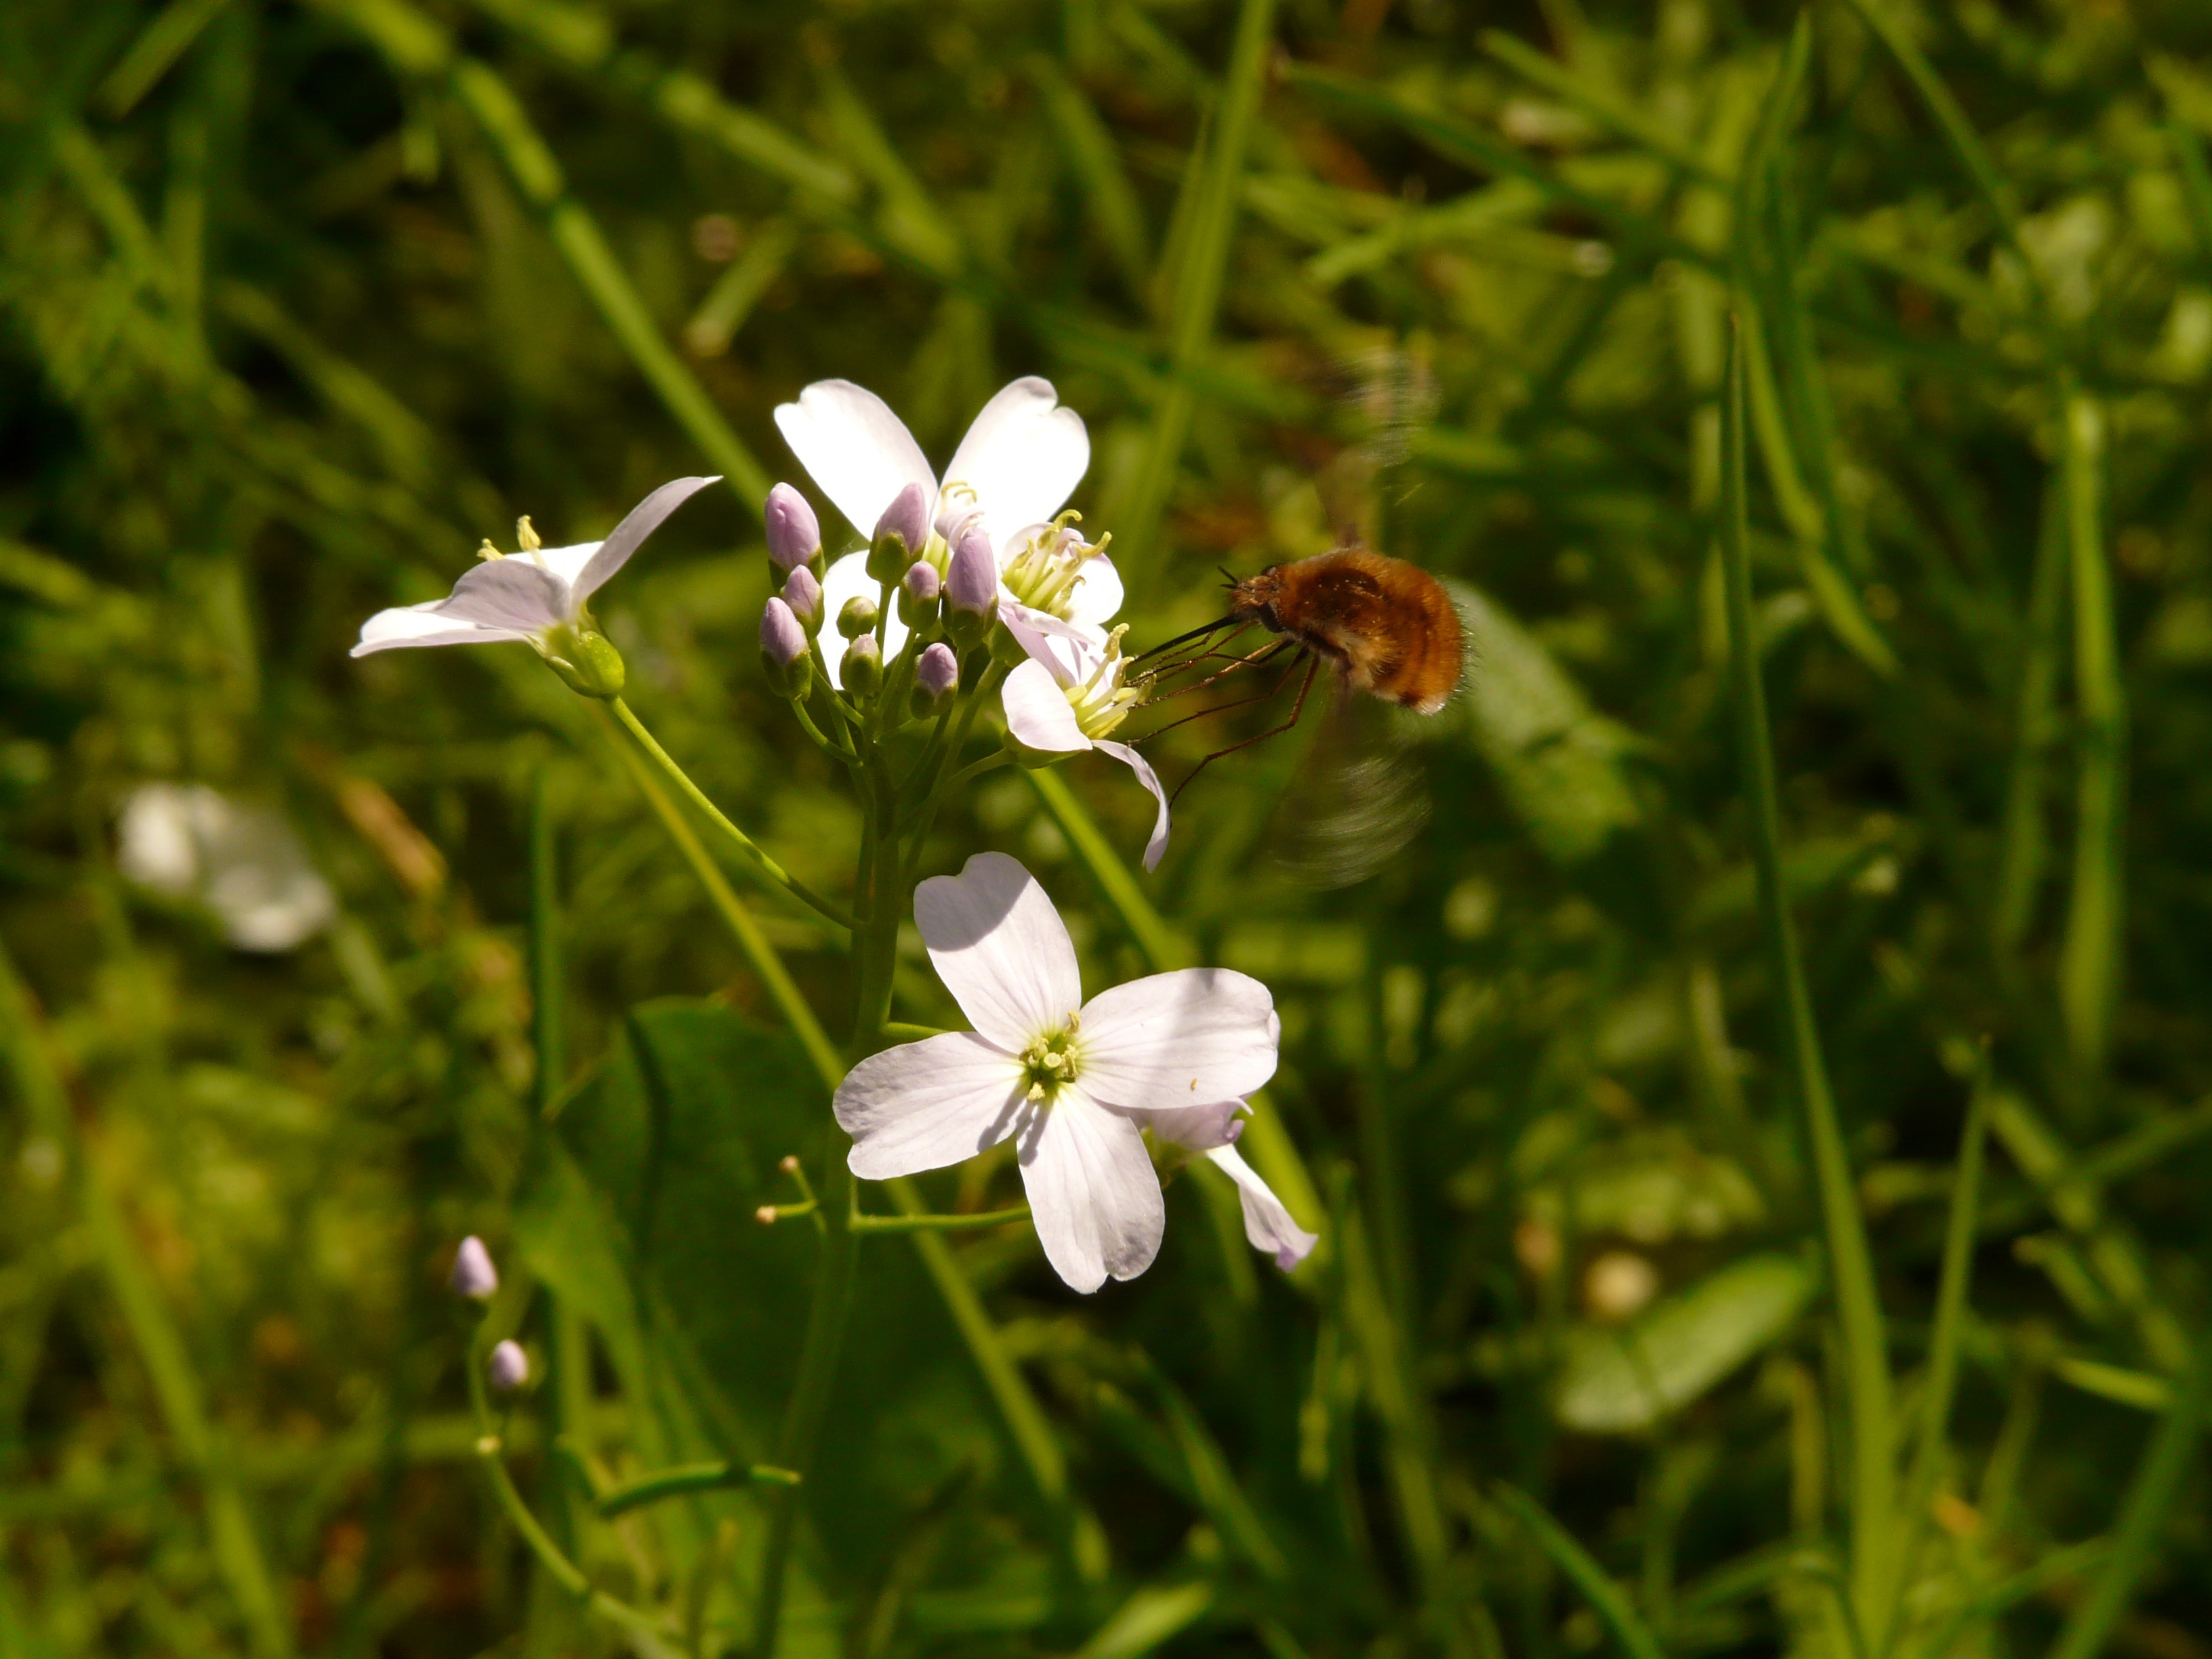
nature, grass, blossom, plant, meadow, prairie, flower, fly, green, insect, botany, pink, flora, wildflower, pointed flower, hummel, diptera, brachycera, brassicaceae, macro photography, bombyliidae, flowering plant, cuckoo flower, light pink, cardamine, cruciferous plant, bombylius major, hummelfliege, land plant, card amines pratensis, card amines, great wollschweber, trauerschweber